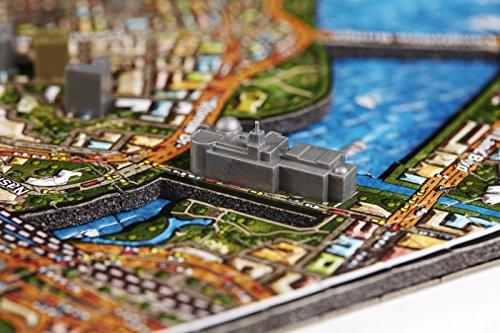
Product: Boston USA Time Puzzle 1100 piece
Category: Toys & Games | Puzzles | Jigsaw Puzzles
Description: Discover the world The 4D Cityscape Boston Time Puzzle is an award-winning puzzle that allows you to build a world famous city and learn history.
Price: $32.19
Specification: ProductDimensions:12x10.5x3.5inches|ItemWeight:2pounds|ShippingWeight:2.1pounds(Viewshippingratesandpolicies)|DomesticShipping:ItemcanbeshippedwithinU.S.|InternationalShipping:ThisitemcanbeshippedtoselectcountriesoutsideoftheU.S.LearnMore|ASIN:B0182W7K2I|Itemmodelnumber:40080|Manufacturerrecommendedage:7yearsandup